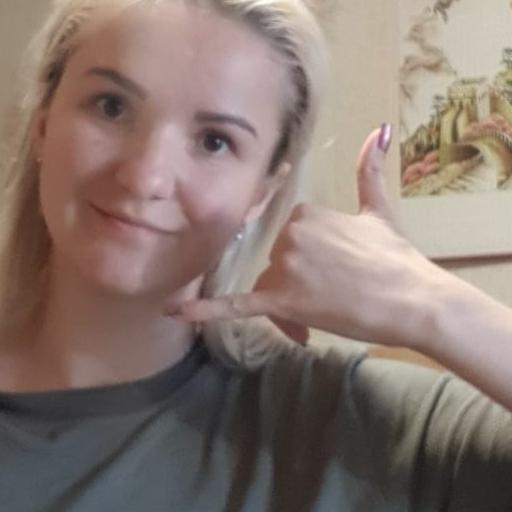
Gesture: call